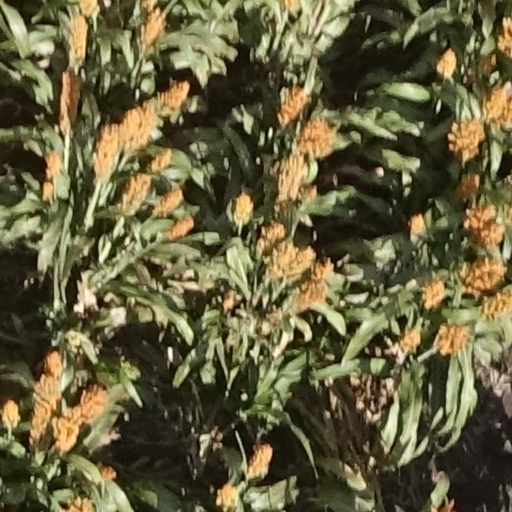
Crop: sorghum